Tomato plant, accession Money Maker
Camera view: bottom (45 deg); turntable rotation: 30 degrees
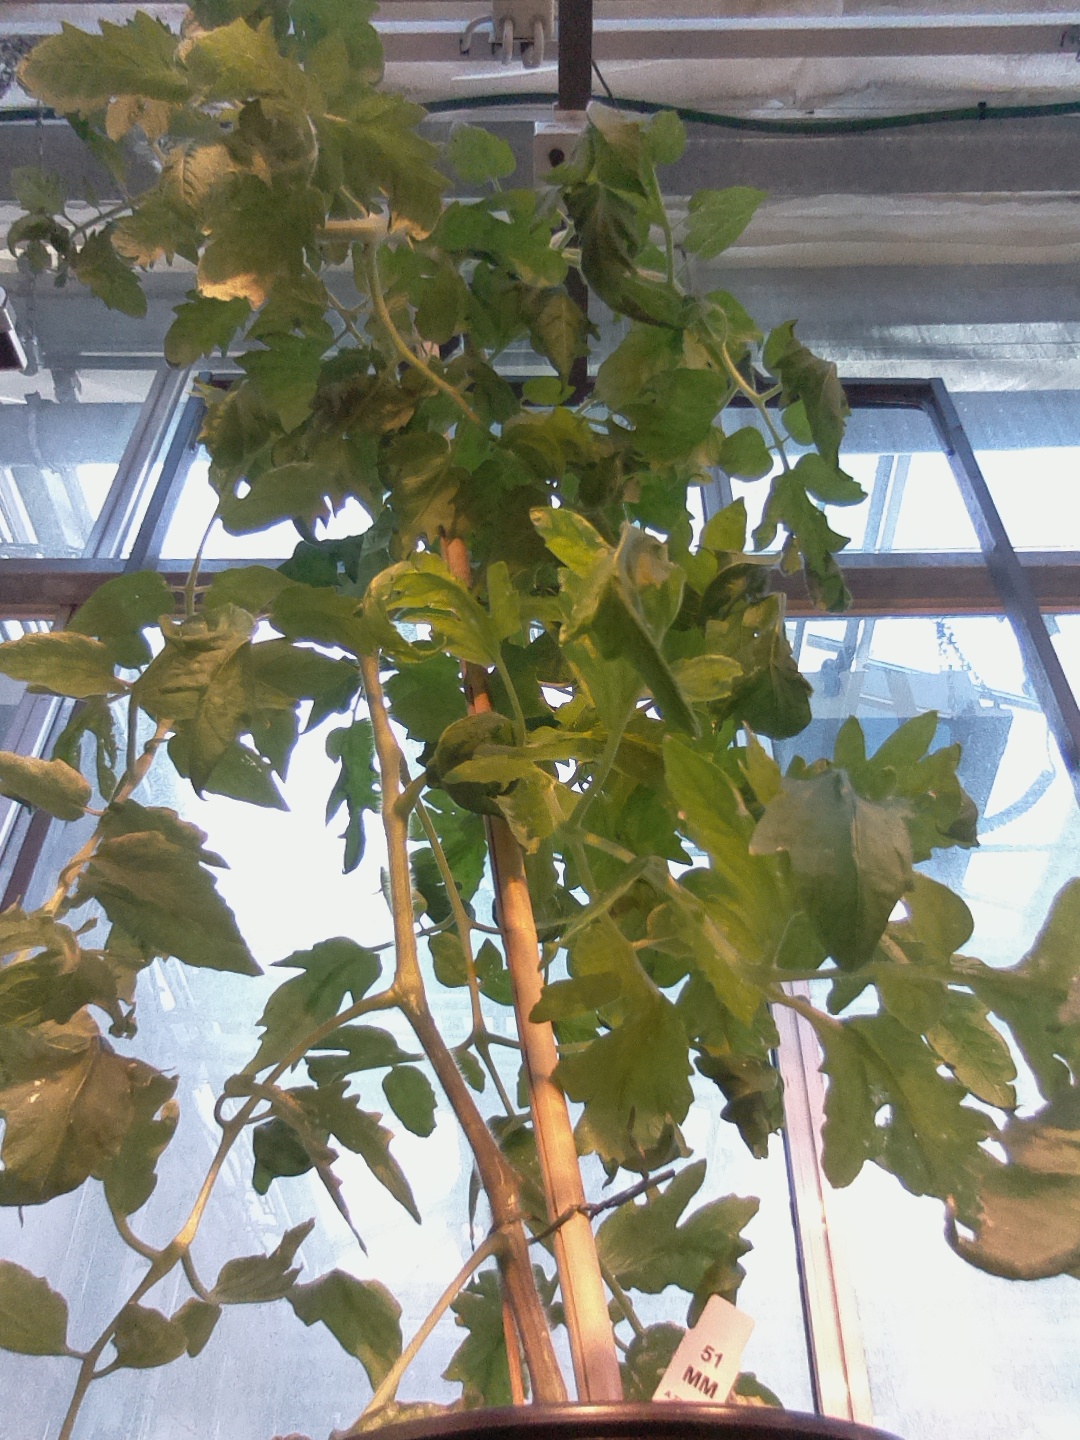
BBCH growth stage 70: Fruits at the main stem or branches visibles